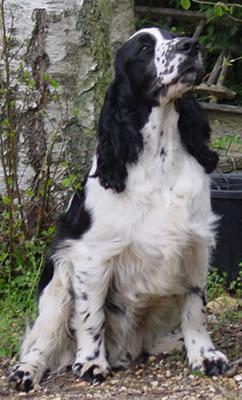
English_springer